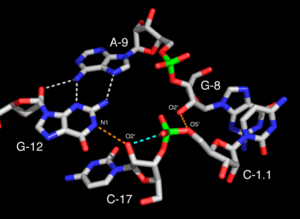
Un ribozyme en tête de marteau est un segment d'ARN qui catalyse le clivage et la jonction réversibles d'un site spécifique sur une molécule d'ARN. Ces ribozymes sont utilisés comme modèles pour la recherche sur les structures et les propriétés de l'ARN ainsi que dans les expériences de clivage ciblé de l'ARN, certaines en vue d'applications thérapeutiques. Ils tirent leur nom de la ressemblance des premières représentations de leur structure secondaire avec le requin marteau. Ils ont d'abord été identifiés parmi des ARN satellites et des viroïdes puis se sont révélés être très largement distribués à travers de nombreuses formes de vie.